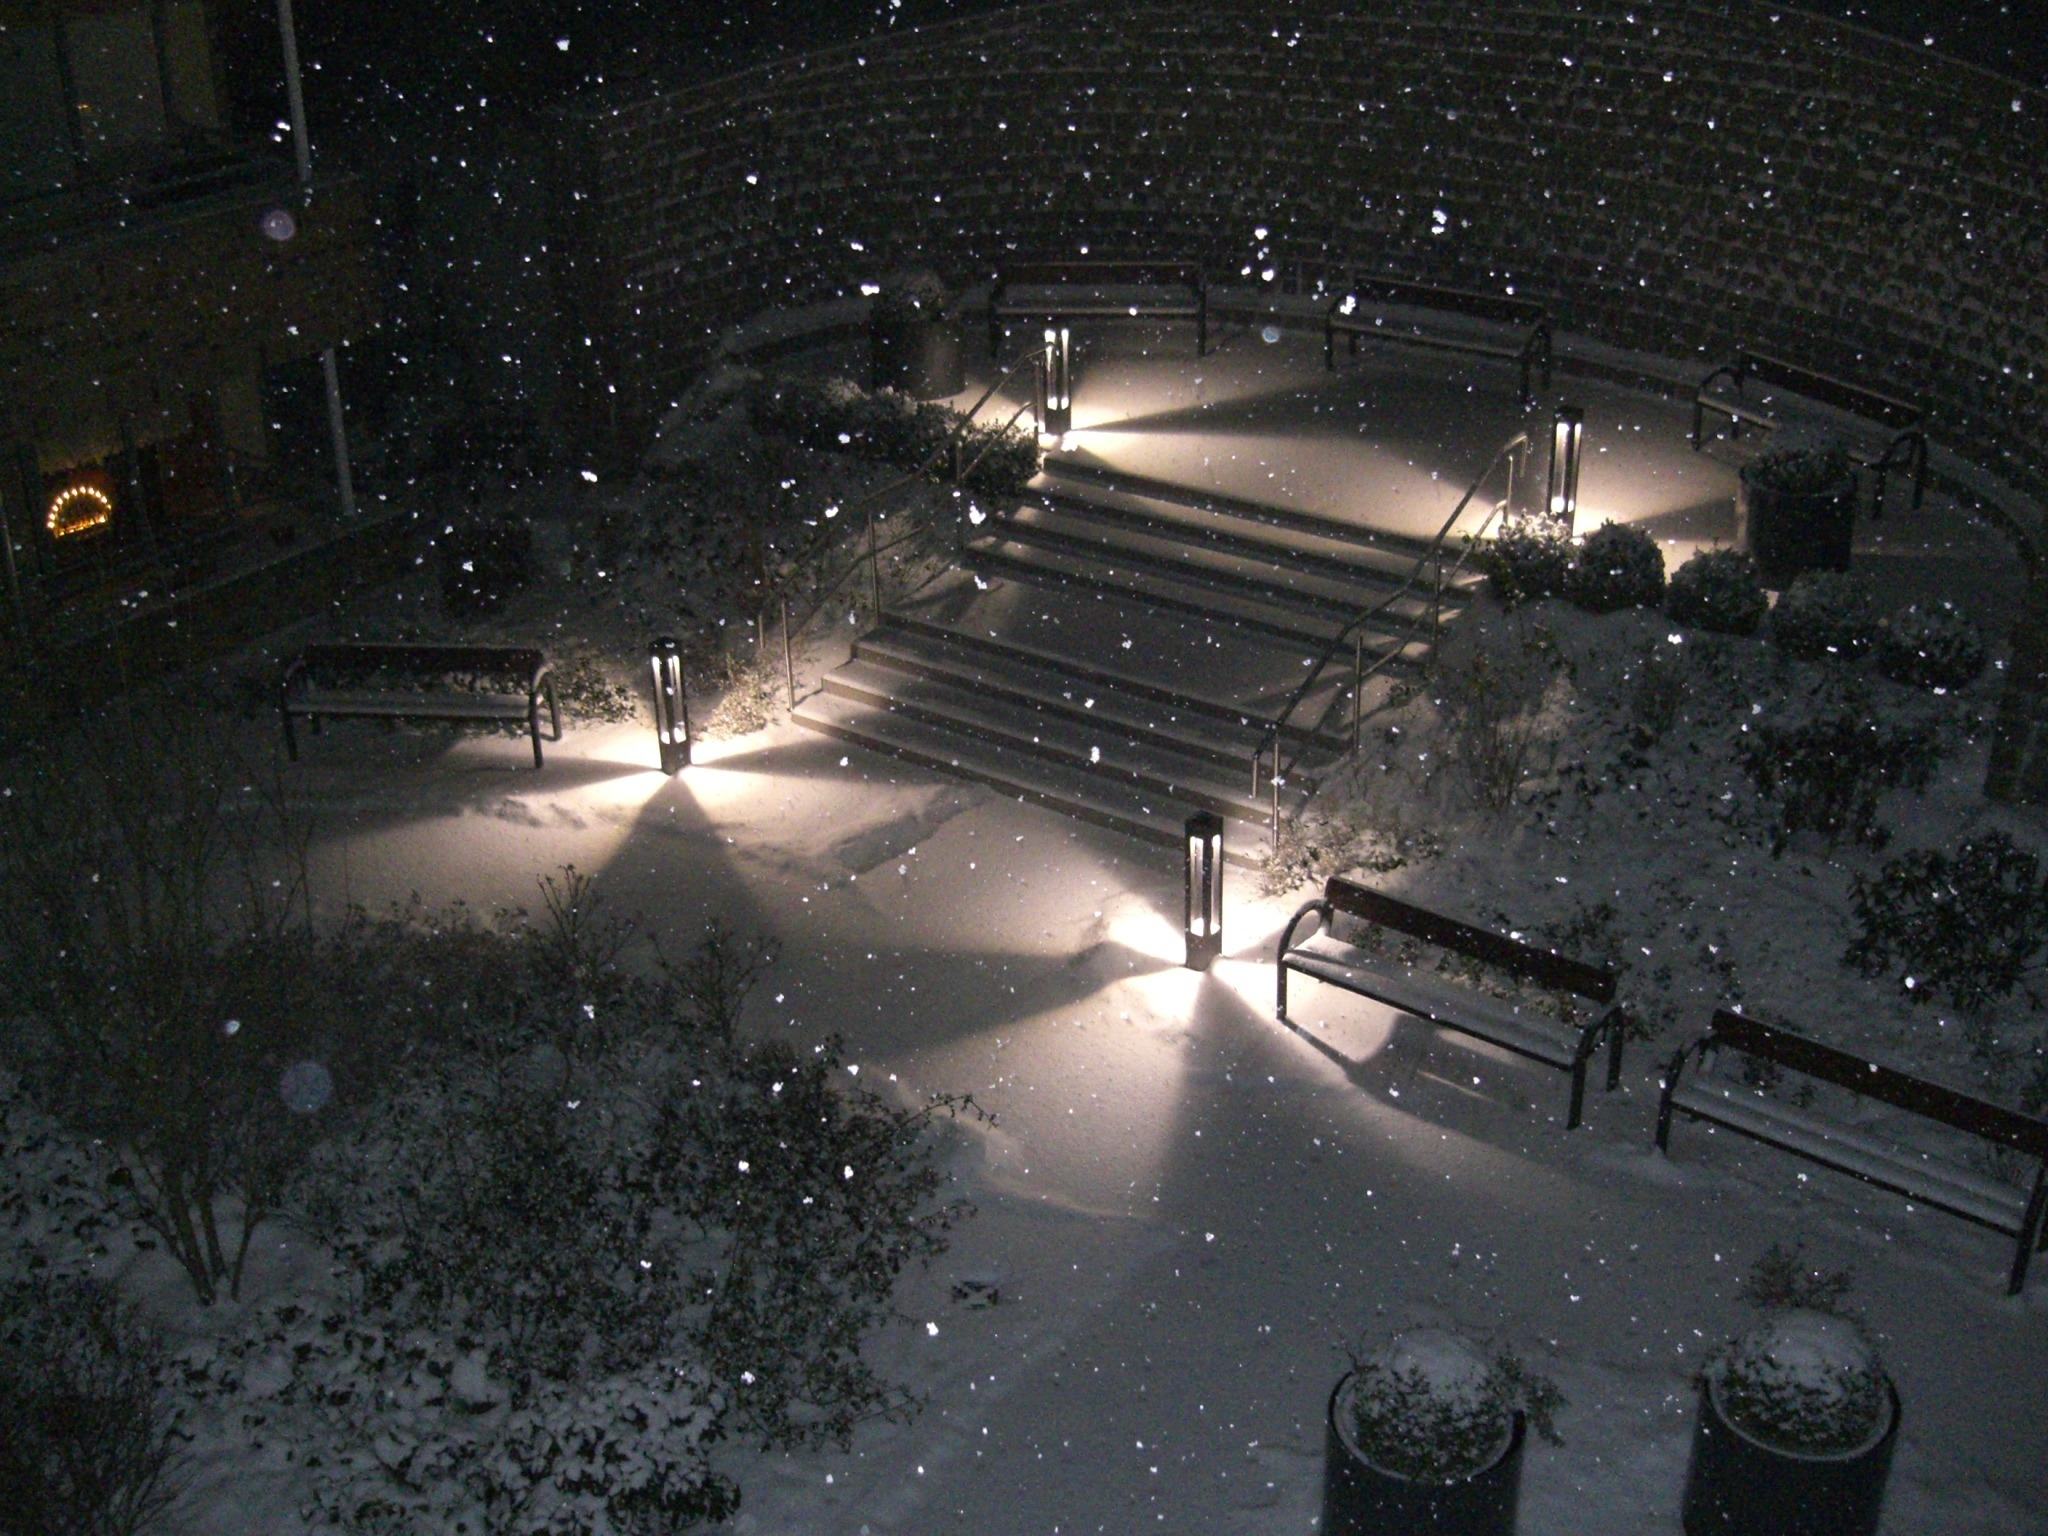
snow, cold, winter, white, night, frost, atmosphere, evening, space, weather, darkness, christmas, flake, snowflake, snowfall, advent, christmas time, theatre, stage, midnight, wintry, snowflakes, screenshot, christmas eve, winter impressions, snow flurry, snow storms, atmosphere of earth